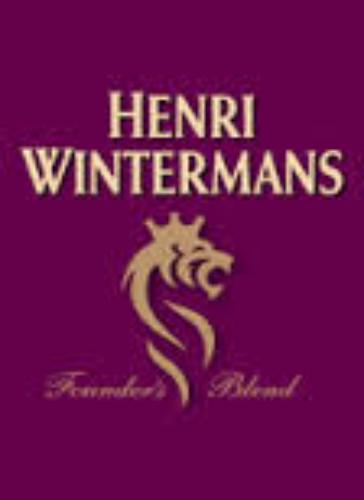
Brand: Henri Wintermans
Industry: Clothes